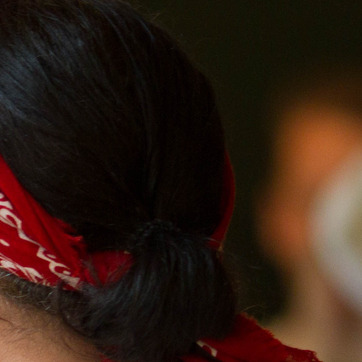
Material: hair